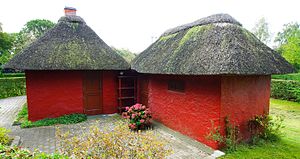
Femmøller Strand
Egil Fischer arkitektur, Femmøller 5
Femmøller Strand er en landsby beliggende i Mols Bjerge ved Ebeltoft Vig i Ebeltoft-Dråby-Handrup Sogn, Syddjurs Kommune. Den blev grundlagt af arkitekt og byplanlægger Egil Fischer.